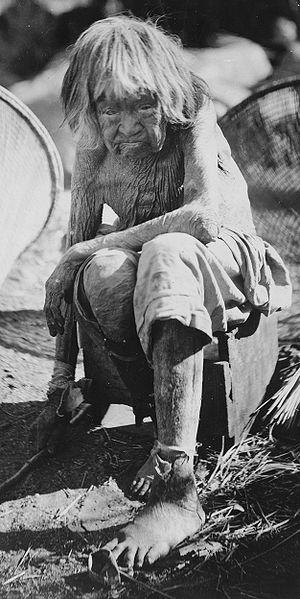
Le mot Païute, parfois Piute, fait référence à deux groupes proches d'Amérindiens : les Païutes du nord qui vivaient en Californie, dans le Nevada et l'Oregon, et les Païutes méridionaux en Arizona, dans le sud-est de la Californie et du Nevada ainsi qu'en Utah. Tous parlent des langues appartenant à la branche numique des langues uto-aztèques.